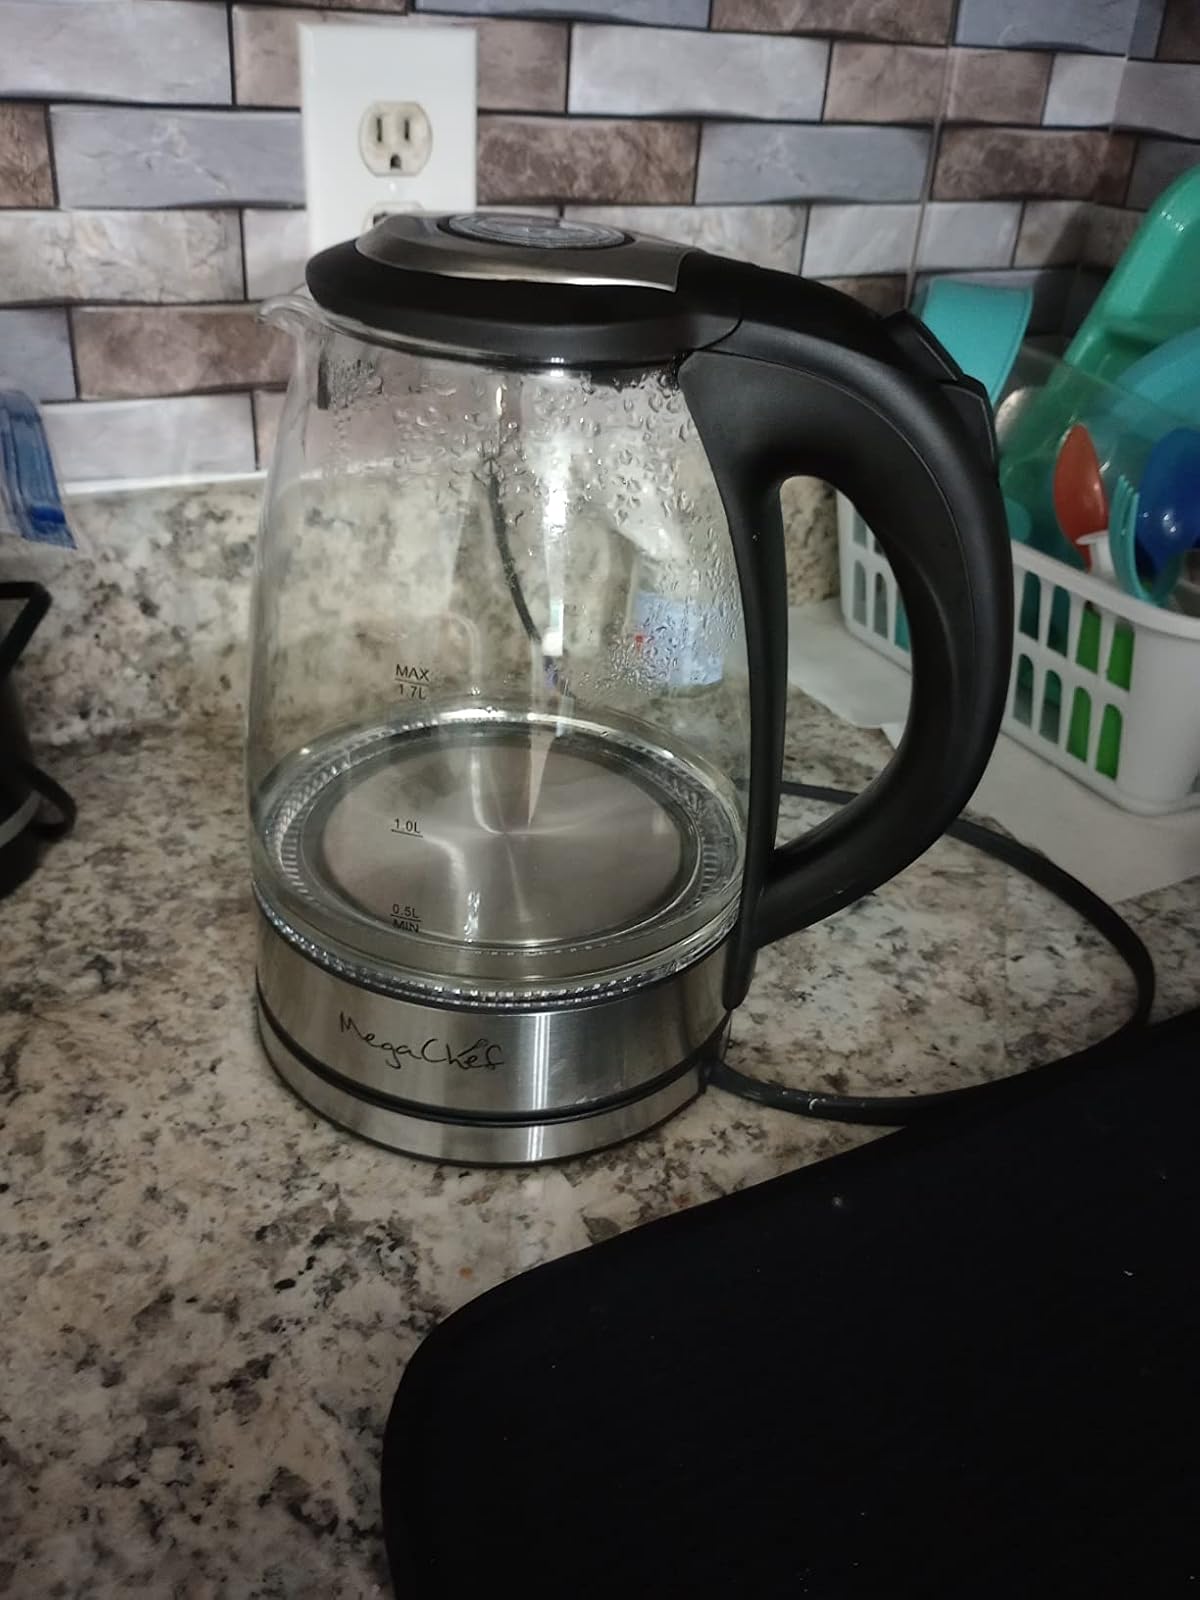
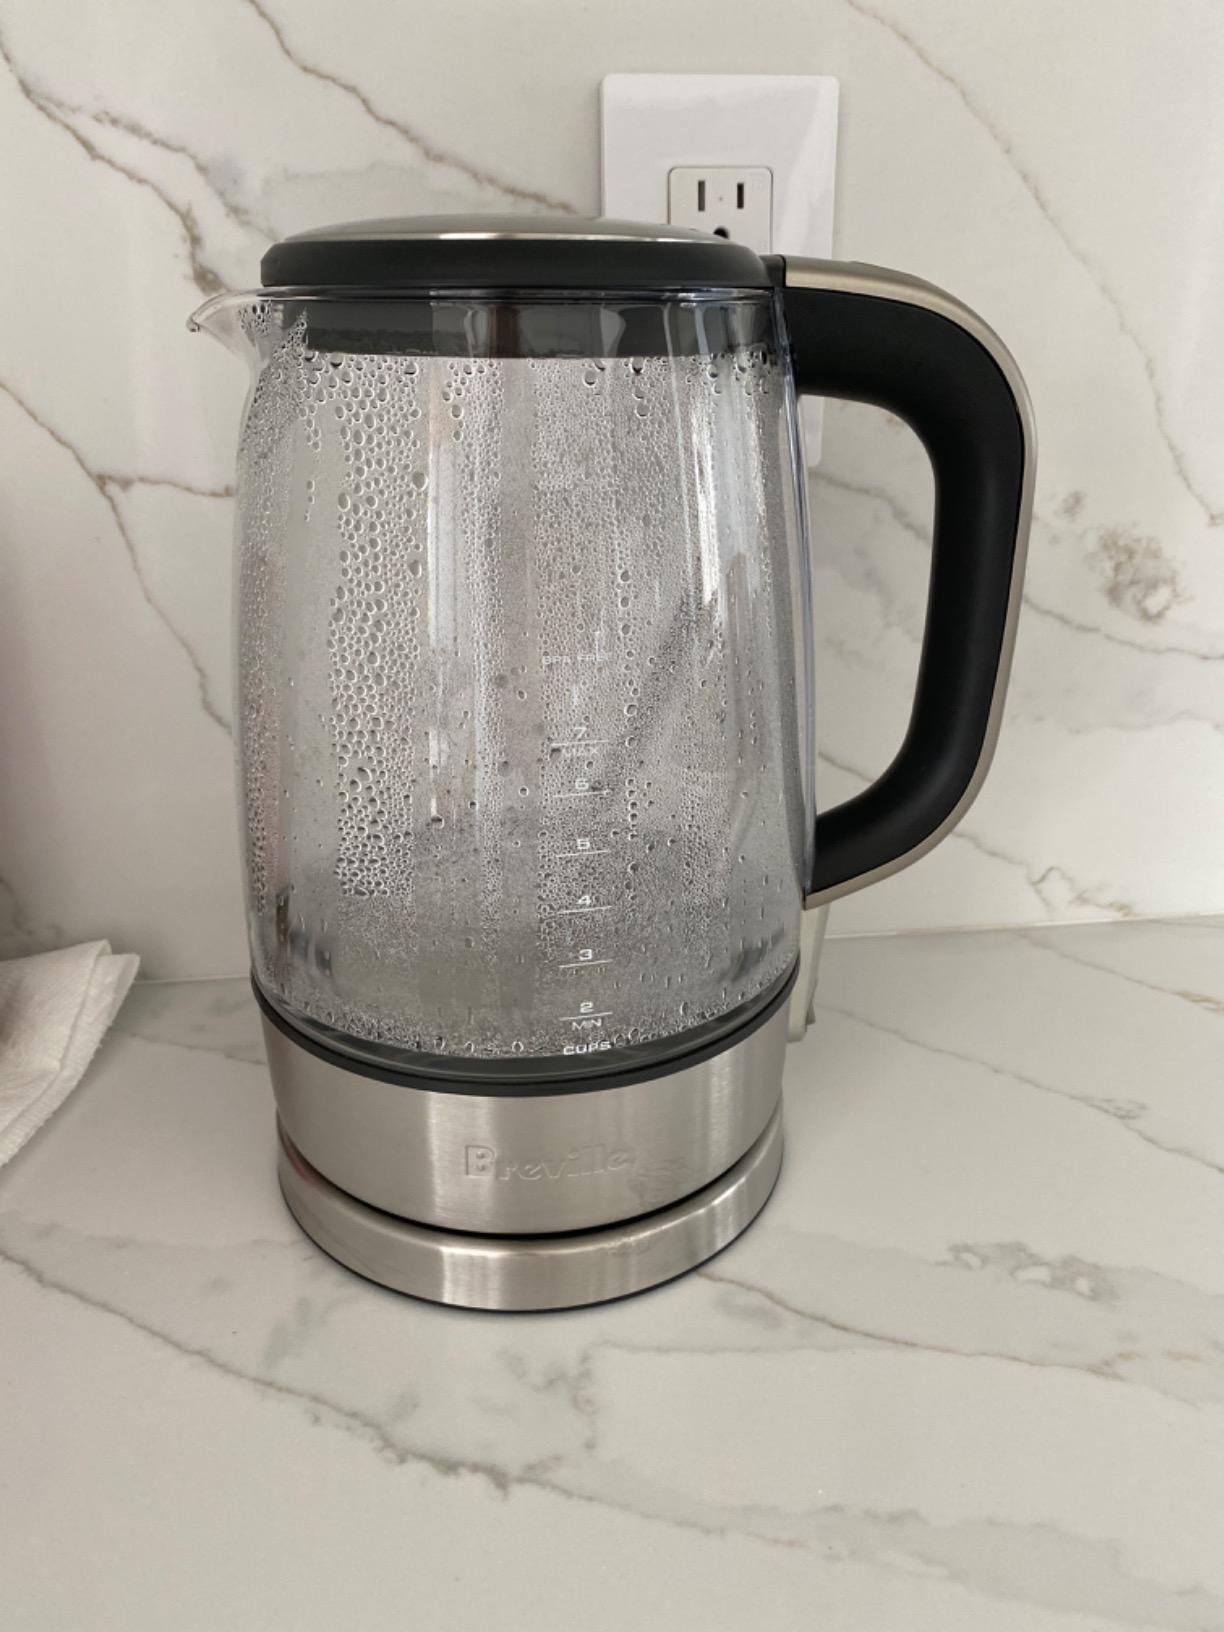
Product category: items_kettle
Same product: no